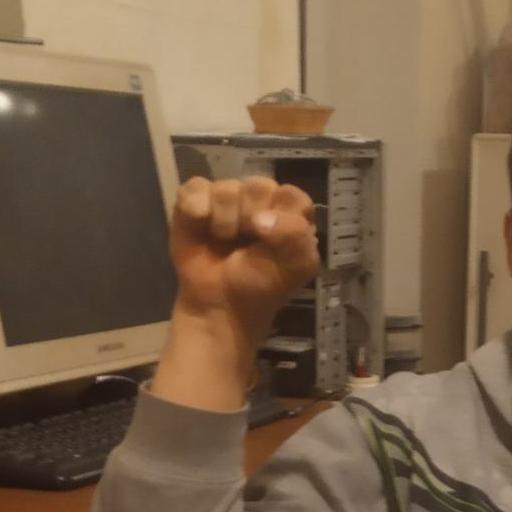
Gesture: fist